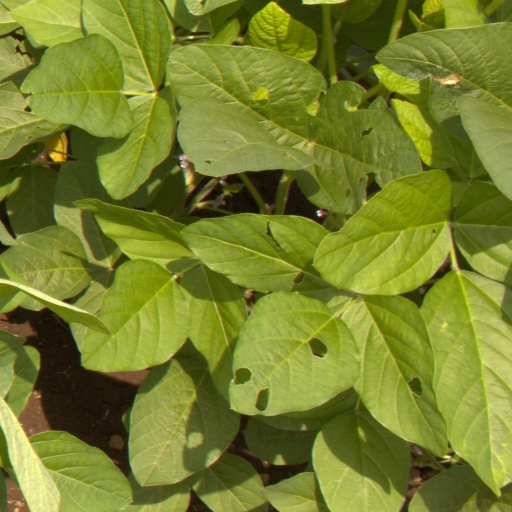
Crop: soybean